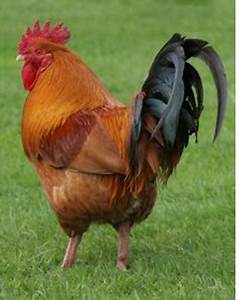
Label: gallina